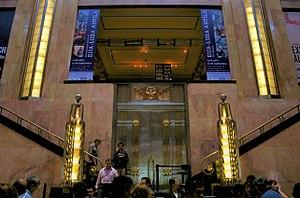
Le Palais des beaux-arts de Mexico est le premier opéra de Mexico. Il fut dessiné par l'architecte italien Adamo Boari en 1901 pour remplacer l'ancien Gran Teatro Nacional détruit à cette date, mais sa construction ne fut terminée qu'en 1934. Il comprend un spectaculaire intérieur de style art déco et un majestueux extérieur de style art nouveau. Le poids du bâtiment est si important qu'il s'enfonce petit à petit sur ses fondations.